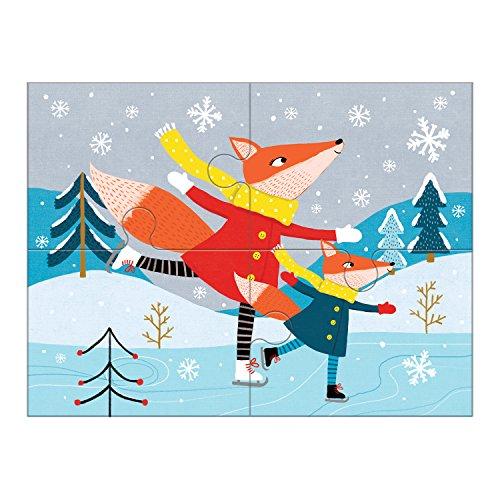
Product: Mudpuppy Four Seasons 4-in-A-Box Puzzles, Ages 2-5 - Set of 4 Weather Seasons Puzzles, Varying Difficulty Levels
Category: Toys & Games | Puzzles
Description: Puzzles for varying ages - each puzzle has a different number of pieces in it, which means the box will work for children in an age range of 2-5.
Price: $10.75
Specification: ProductDimensions:9.5x7x2.2inches|ItemWeight:1pounds|ShippingWeight:1pounds(Viewshippingratesandpolicies)|DomesticShipping:ItemcanbeshippedwithinU.S.|InternationalShipping:ThisitemcanbeshippedtoselectcountriesoutsideoftheU.S.LearnMore|ASIN:0735353867|Itemmodelnumber:9780735353862|Manufacturerrecommendedage:24months-5years